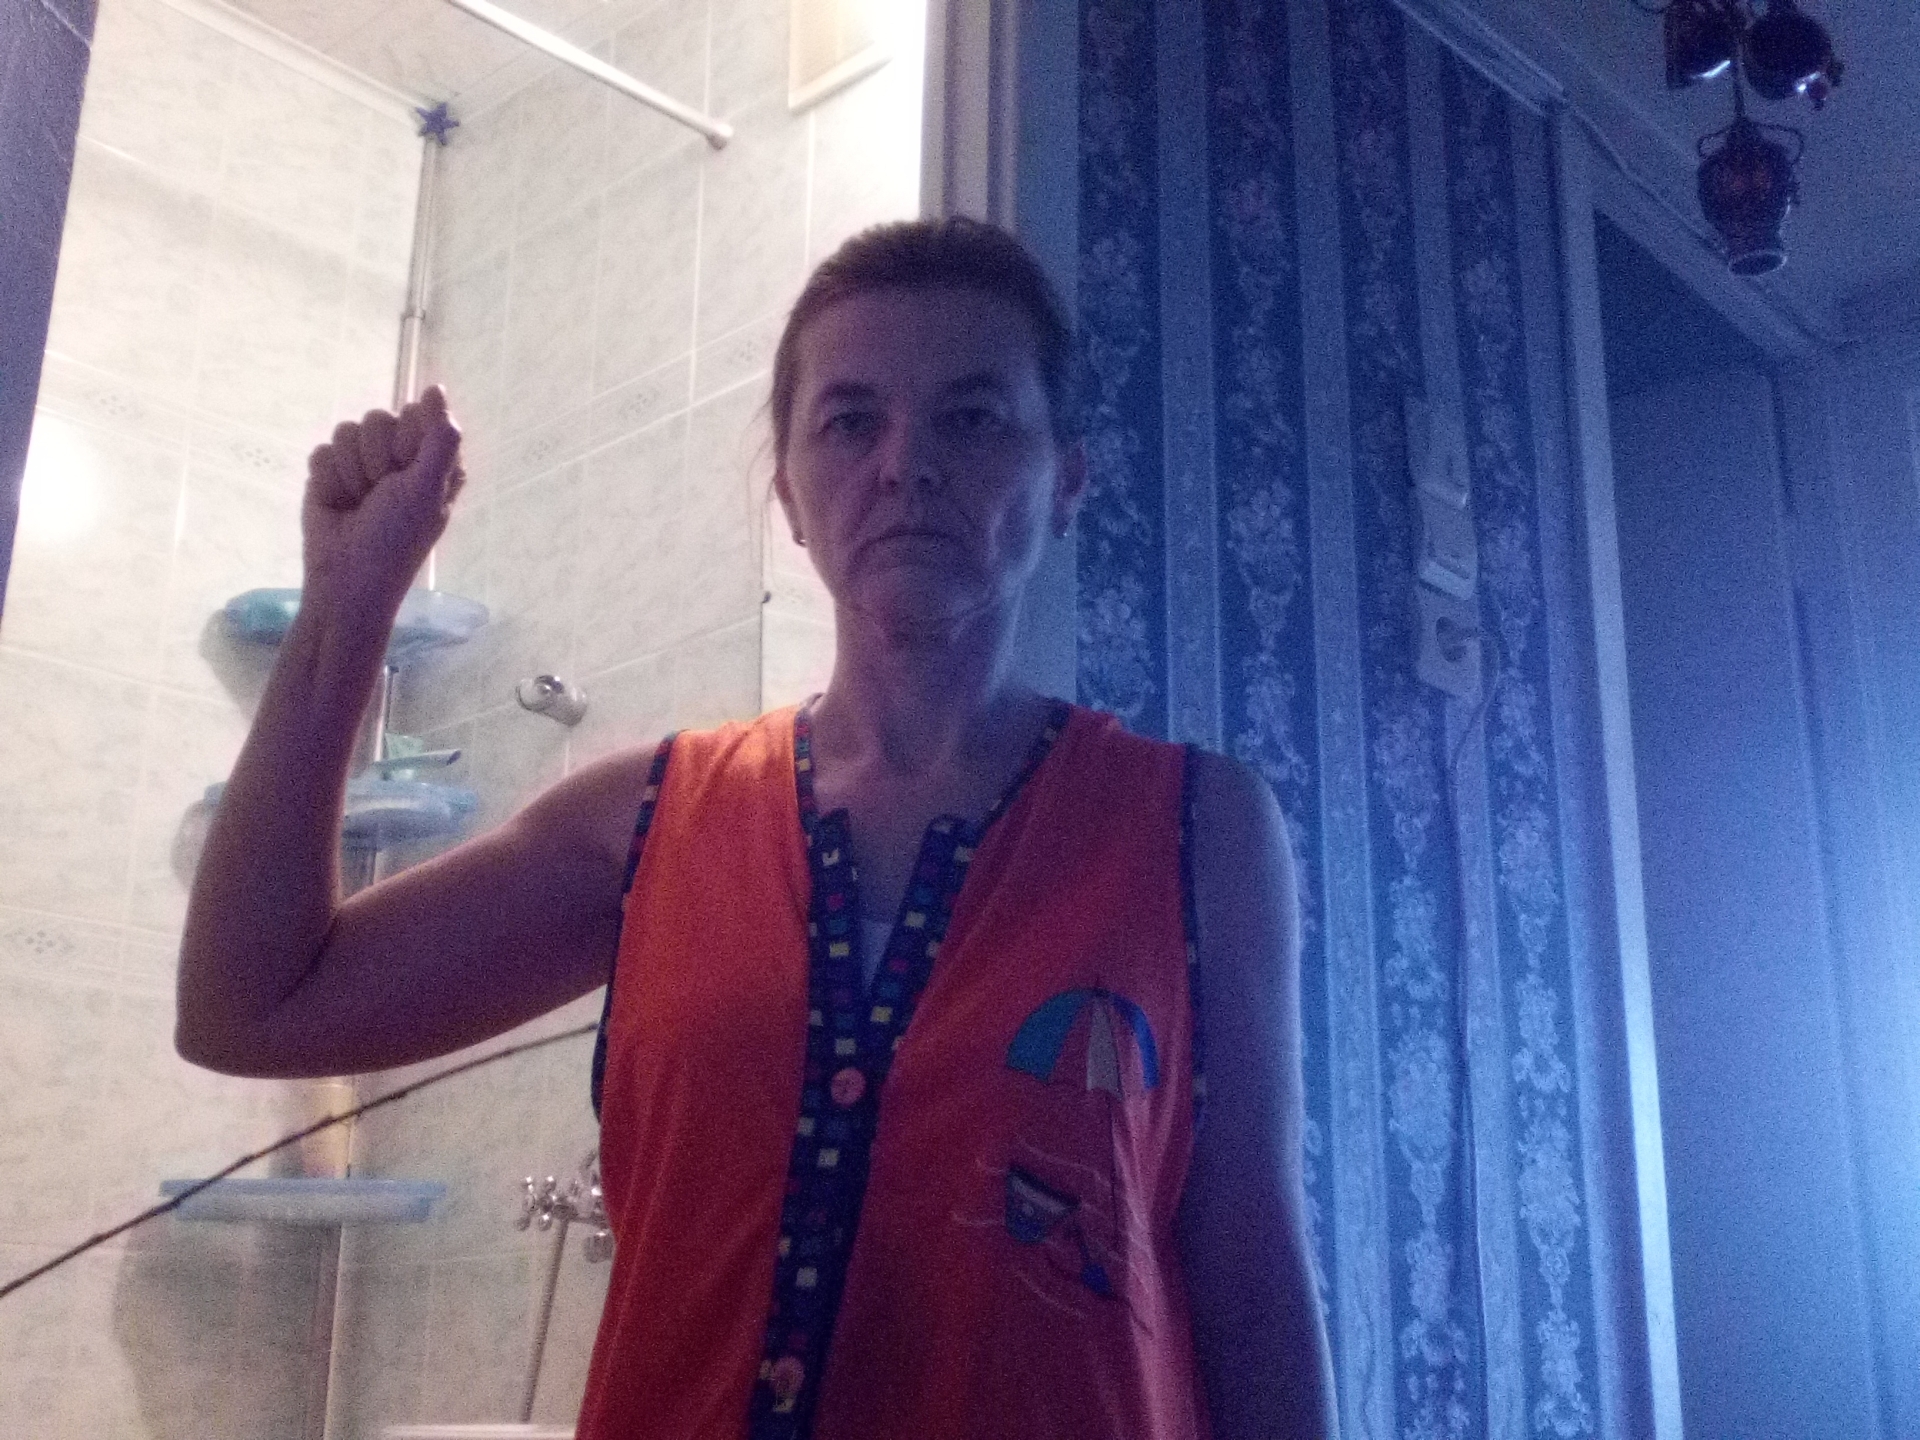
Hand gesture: fist